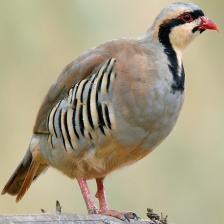
Species: CHUKAR PARTRIDGE
Scientific name: ALECTORIS CHUKAR
ImageNet parent category: partridge